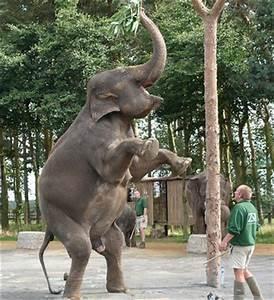
elephant